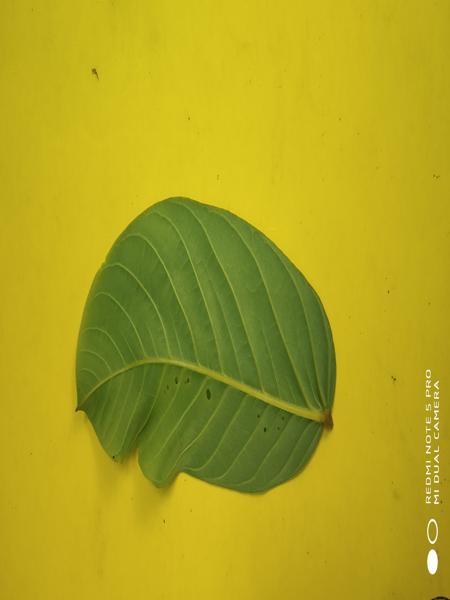
Plant: Chakte